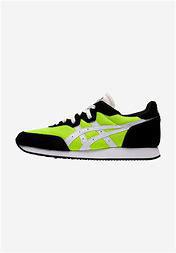
Brand: Asics
Model: Tarther OG